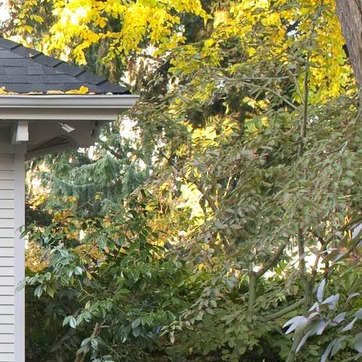
Material: foliage